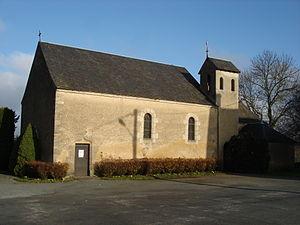
Pouligny-Saint-Martin (36)
Pouligny-Saint-Martin est une commune française située dans le département de l'Indre, en région Centre-Val de Loire.